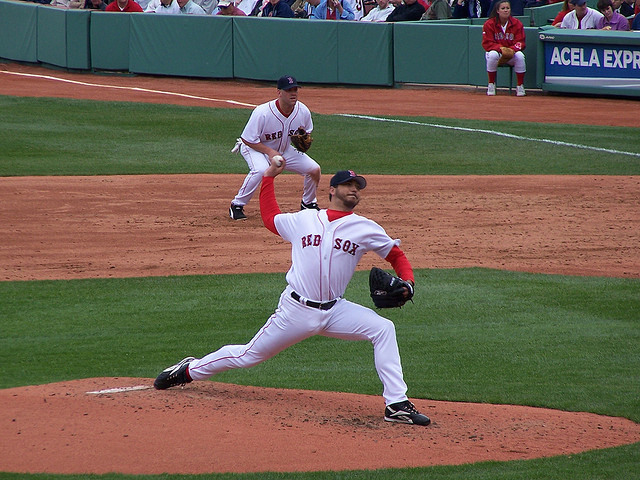
một cầu thủ bóng chày đang chuẩn bị ném bóng về phía trước